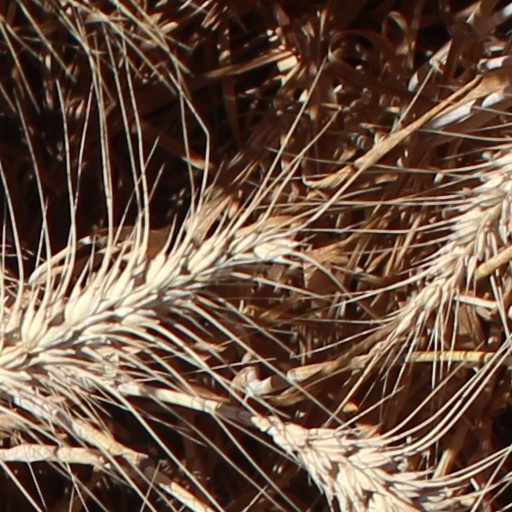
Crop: wheat